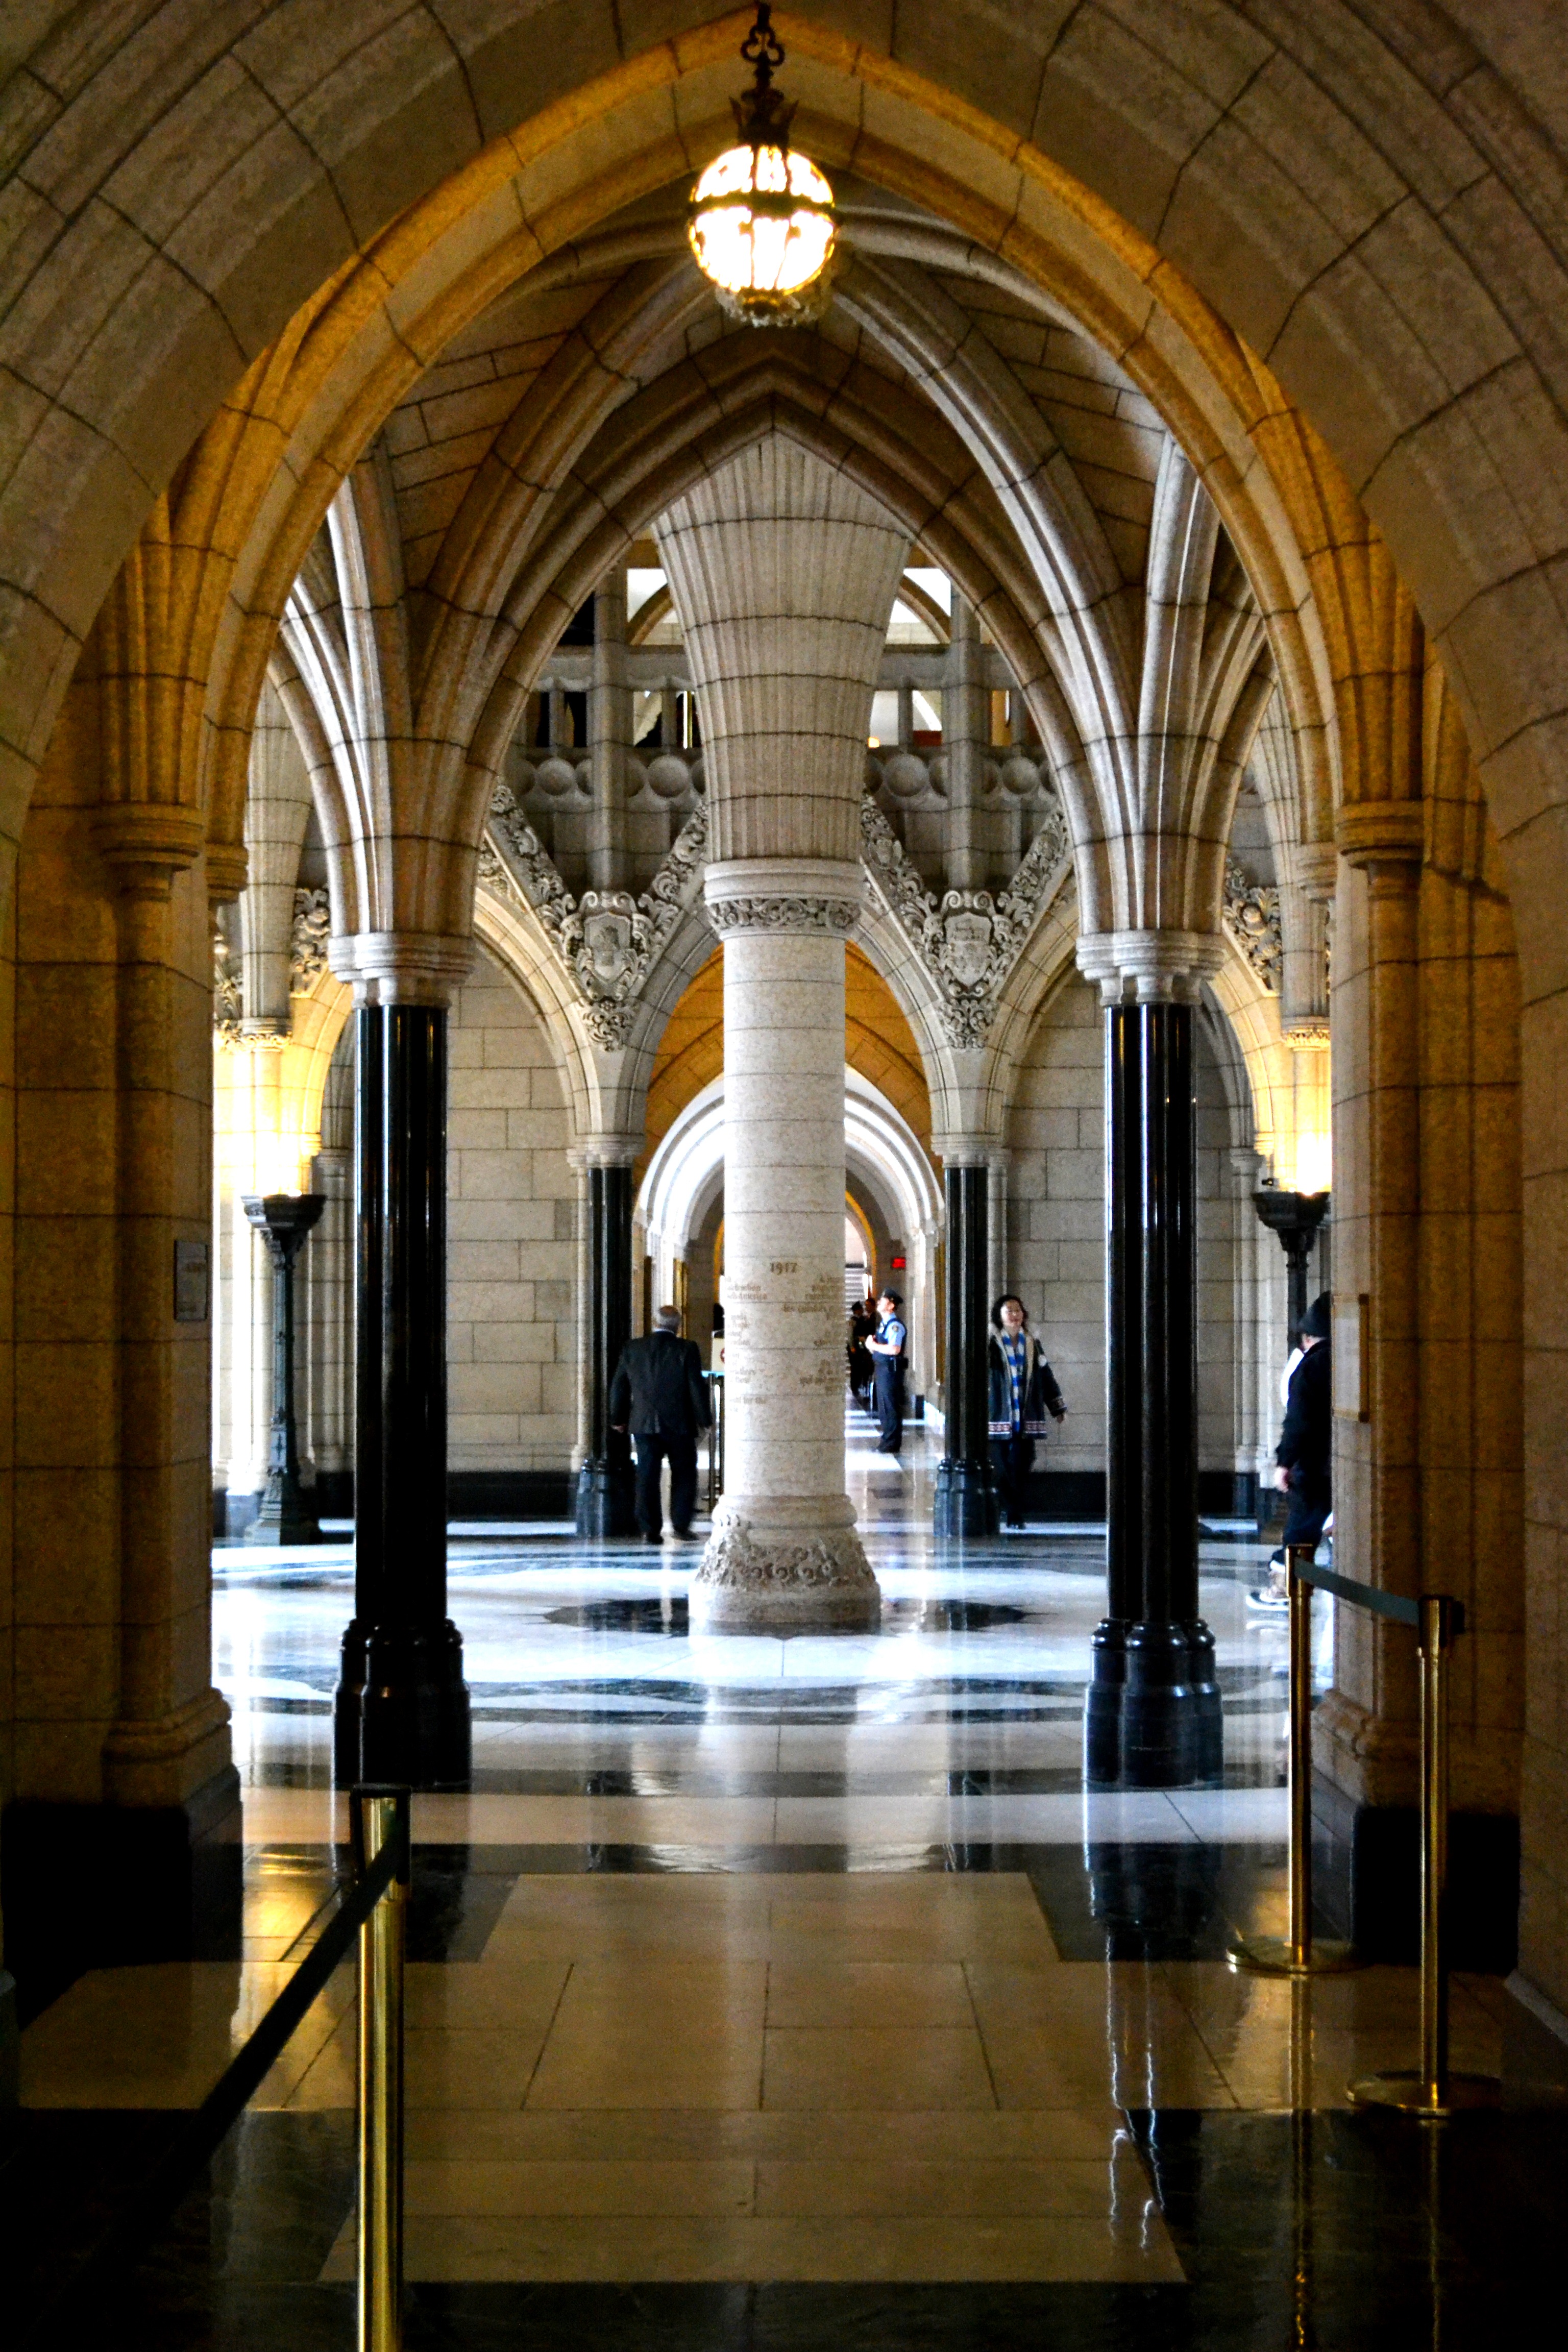
architecture, interior, building, arch, hall, church, cathedral, chapel, tourism, place of worship, aisle, parliament, ornate, canada, decorative, columns, symmetry, ontario, ottawa, parli